Knežja Lipa

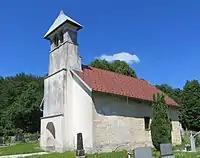
Saint Nicholas's Church in Videm

The medieval church in the settlement was a chapel of ease dedicated to the Holy Trinity. It is believed to have dated from the mid-17th century and it was mentioned in written records dating to 1667. The bell tower was probably added to the building around 1790, when the bells (which were removed during the First World War) were cast. The bell tower was damaged in a lightning strike during the interwar period. The church was burned during the Italian offensive of 1942 and never rebuilt. The church is surrounded by an abandoned cemetery that was created in 1824. In 2002 there were 13 grave markers at the site.